Araneus diadematus

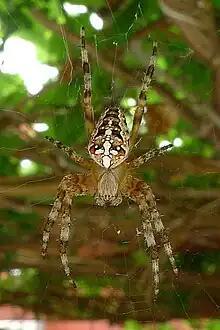

The spider species Araneus diadematus is commonly called the European garden spider, cross orbweaver, diadem spider, orangie, cross spider, and crowned orb weaver. It is sometimes called the pumpkin spider, although this name is also used for a different species, "Araneus marmoreus". It is an orb-weaver spider found in Europe, where it is native, and North America, where it was introduced.